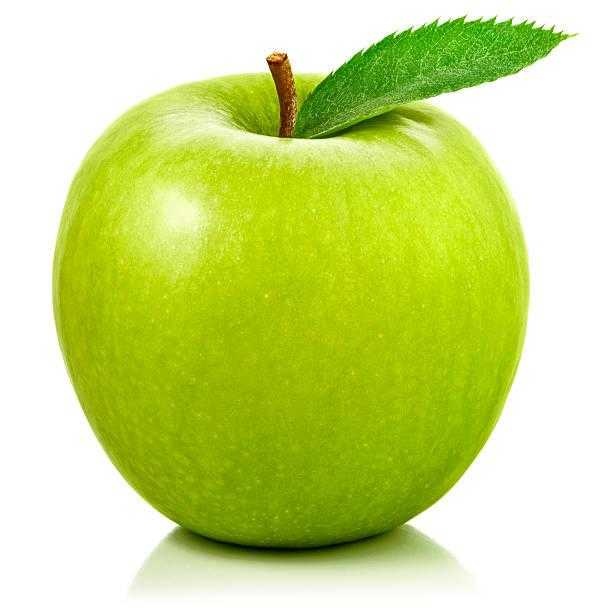
Label: Apple